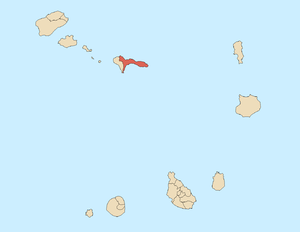
La municipalité de Ribeira Brava est une municipalité du Cap-Vert, située à l'est de l'île de São Nicolau, dans les îles de Barlavento. Son siège se trouve à Ribeira Brava.